Death of Chow Tsz-lok

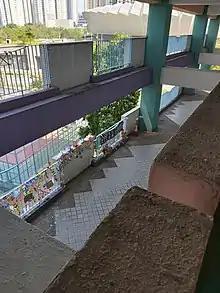
The ledge from which Chow Tsz-lok fell

The Hong Kong Fire Services Department said ambulance A344 from the Po Lam district received an emergency call from firefighters and was redirected at 01:11 to the second floor of the Sheung Tak car park to attend to an urgent case. The ambulance was obstructed by other vehicles including double-decker buses and private cars at the junction of Po Shun Road at Tong Ming Street. At 01:20, finding their way blocked by private cars and fire engines near the Kwong Ying House of the Kwong Ming Court, the ambulance personnel abandoned their vehicle and walked to the scene with their equipment, arriving at their destination at 01:30. The ambulance left with Chow at 01:41 and arrived at the Queen Elizabeth Hospital at 01:59.